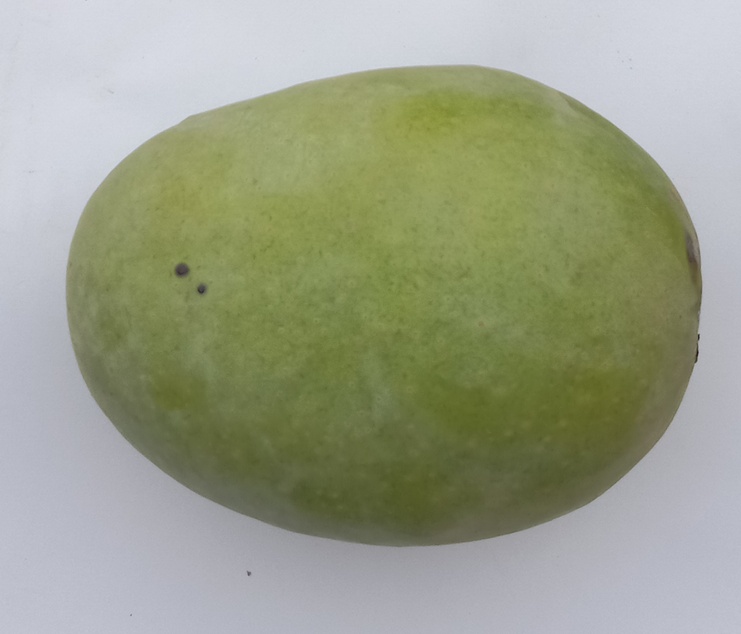
Mango variety: Langra